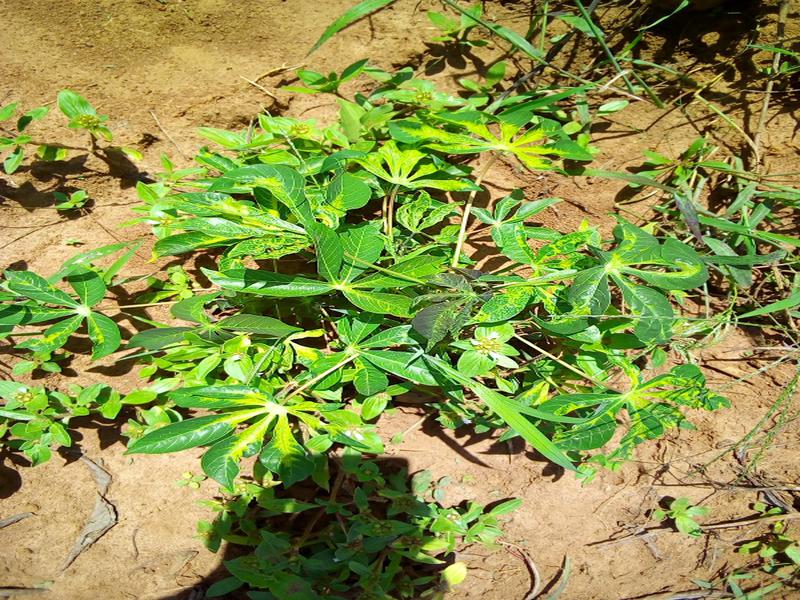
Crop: cassava
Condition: mosaic_disease